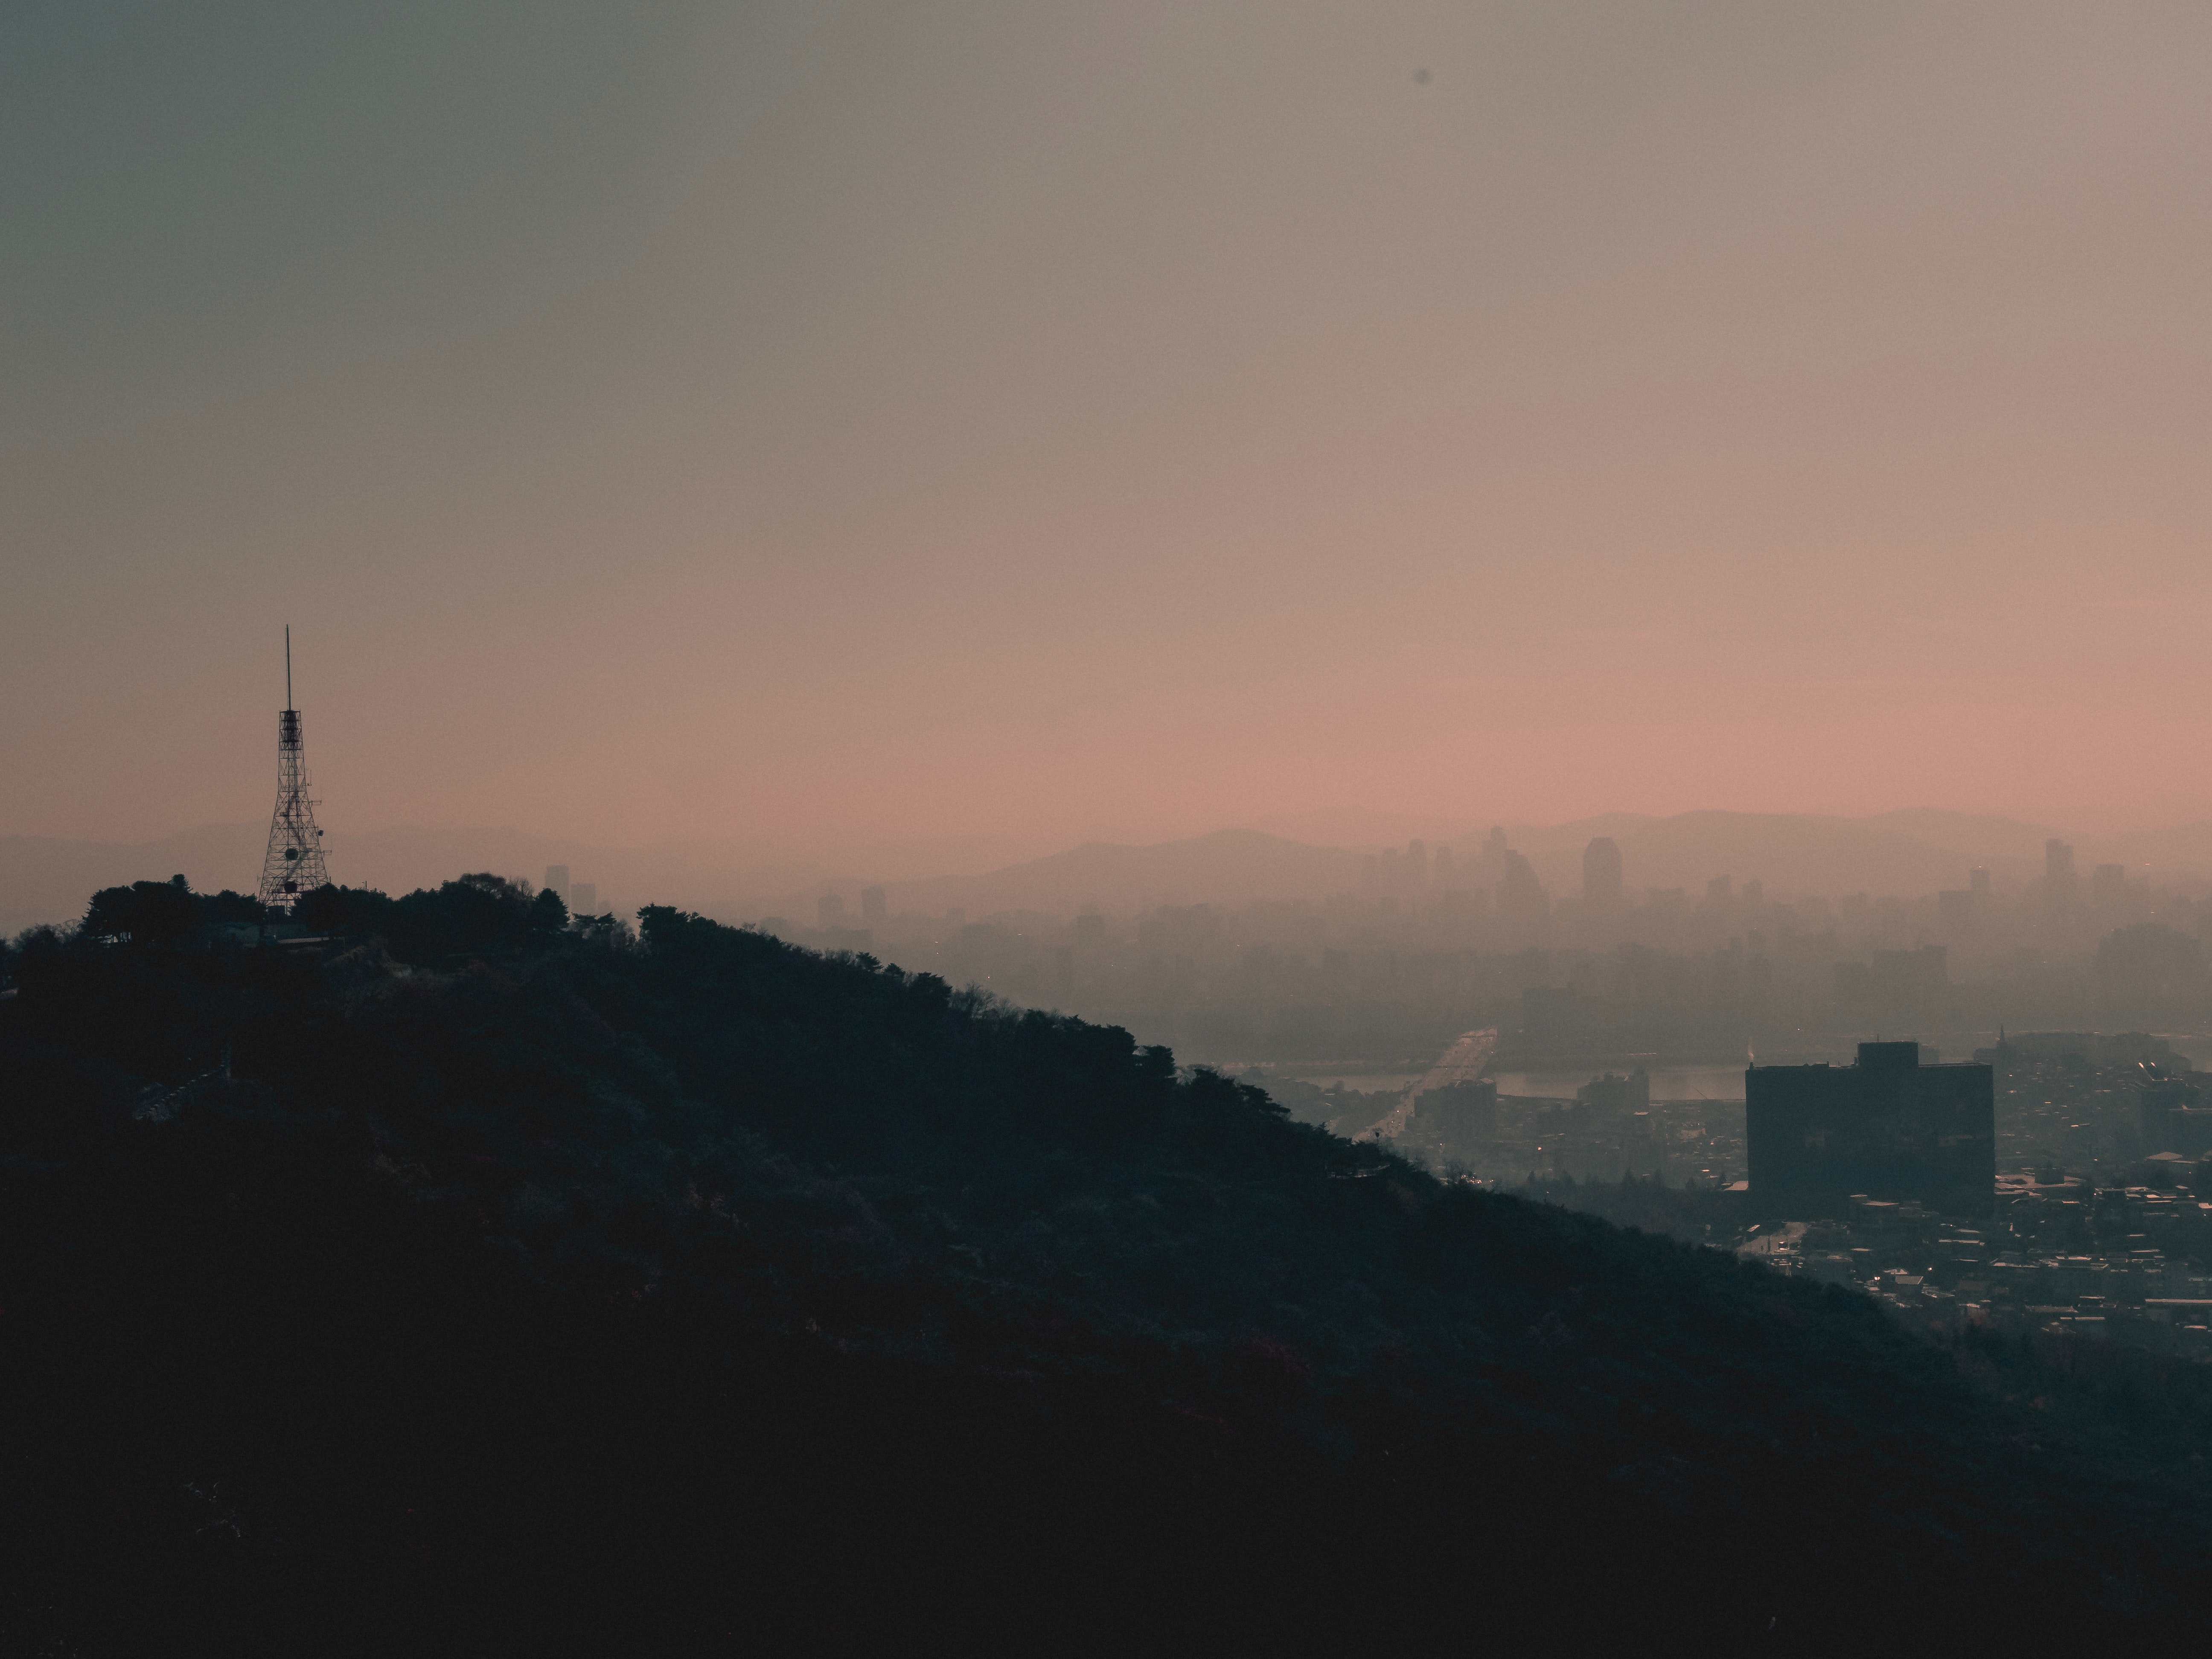
sky, atmospheric phenomenon, mountainous landforms, cloud, atmosphere, haze, morning, mist, hill, mountain, evening, mountain range, city, hill station, horizon, tree, dusk, fog, cityscape, skyline, night, landscape, meteorological phenomenon, dawn, metropolis